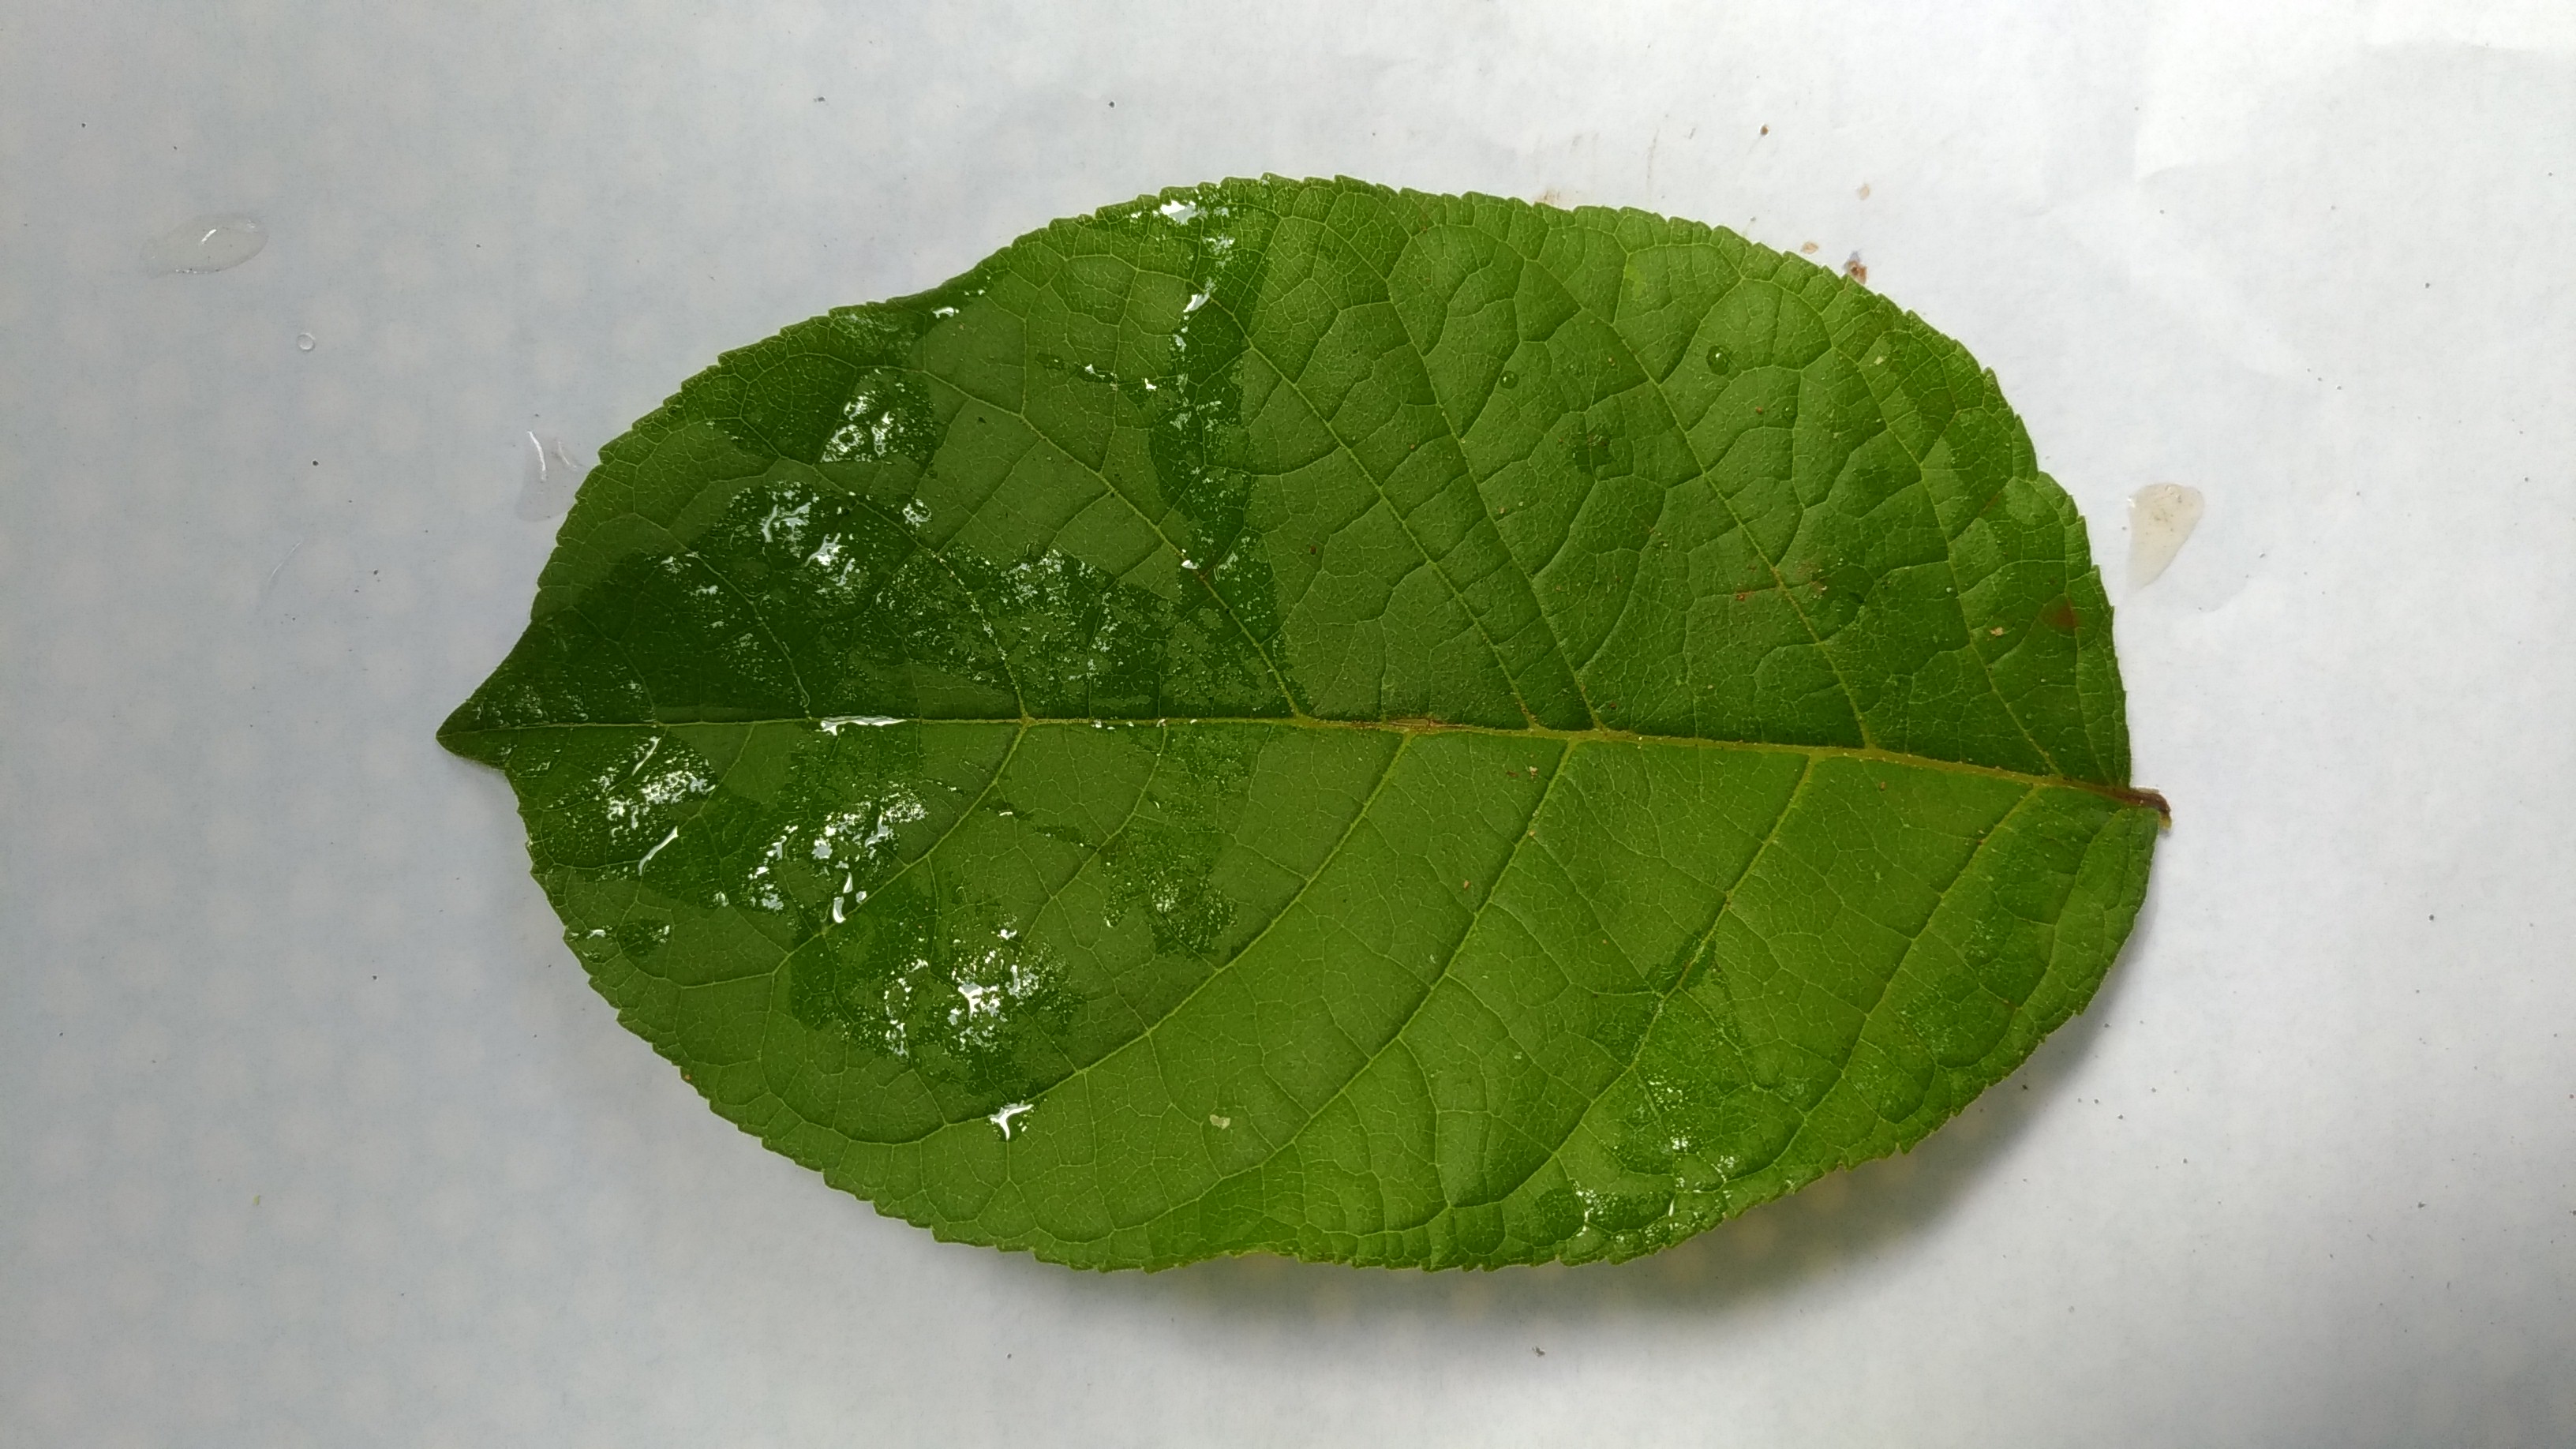
Plant: Padri